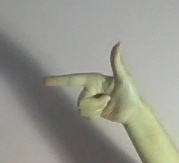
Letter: yaa